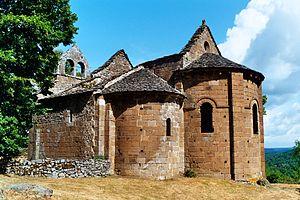
France - Auvergne - Cantal - Antignac - Chapelle Notre-Dame du Roc-Vignonnet (en 2003, avant la restauration de 2004-2005)
L'art roman auvergnat est une variété remarquable de l'art roman qui s'est développée en Auvergne aux XIᵉ et XIIᵉ siècles. Elle se caractérise par sa richesse ornementale et l'homogénéité de son style. Par extension, on y inclut la petite province du Velay qui fut souvent placée sous la même couronne comtale à cette époque.
Cet article recense les monuments historiques du département du Cantal, en France.
La chapelle Notre-Dame du Roc-Vignonnet est une chapelle de style roman auvergnat située à Antignac, commune de la communauté de communes Sumène Artense située dans le département français du Cantal en région Auvergne-Rhône-Alpes.